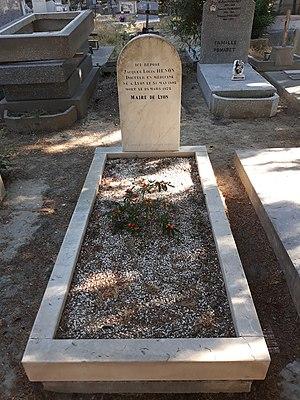
Jacques-Louis Hénon est un médecin, botaniste et homme politique français.